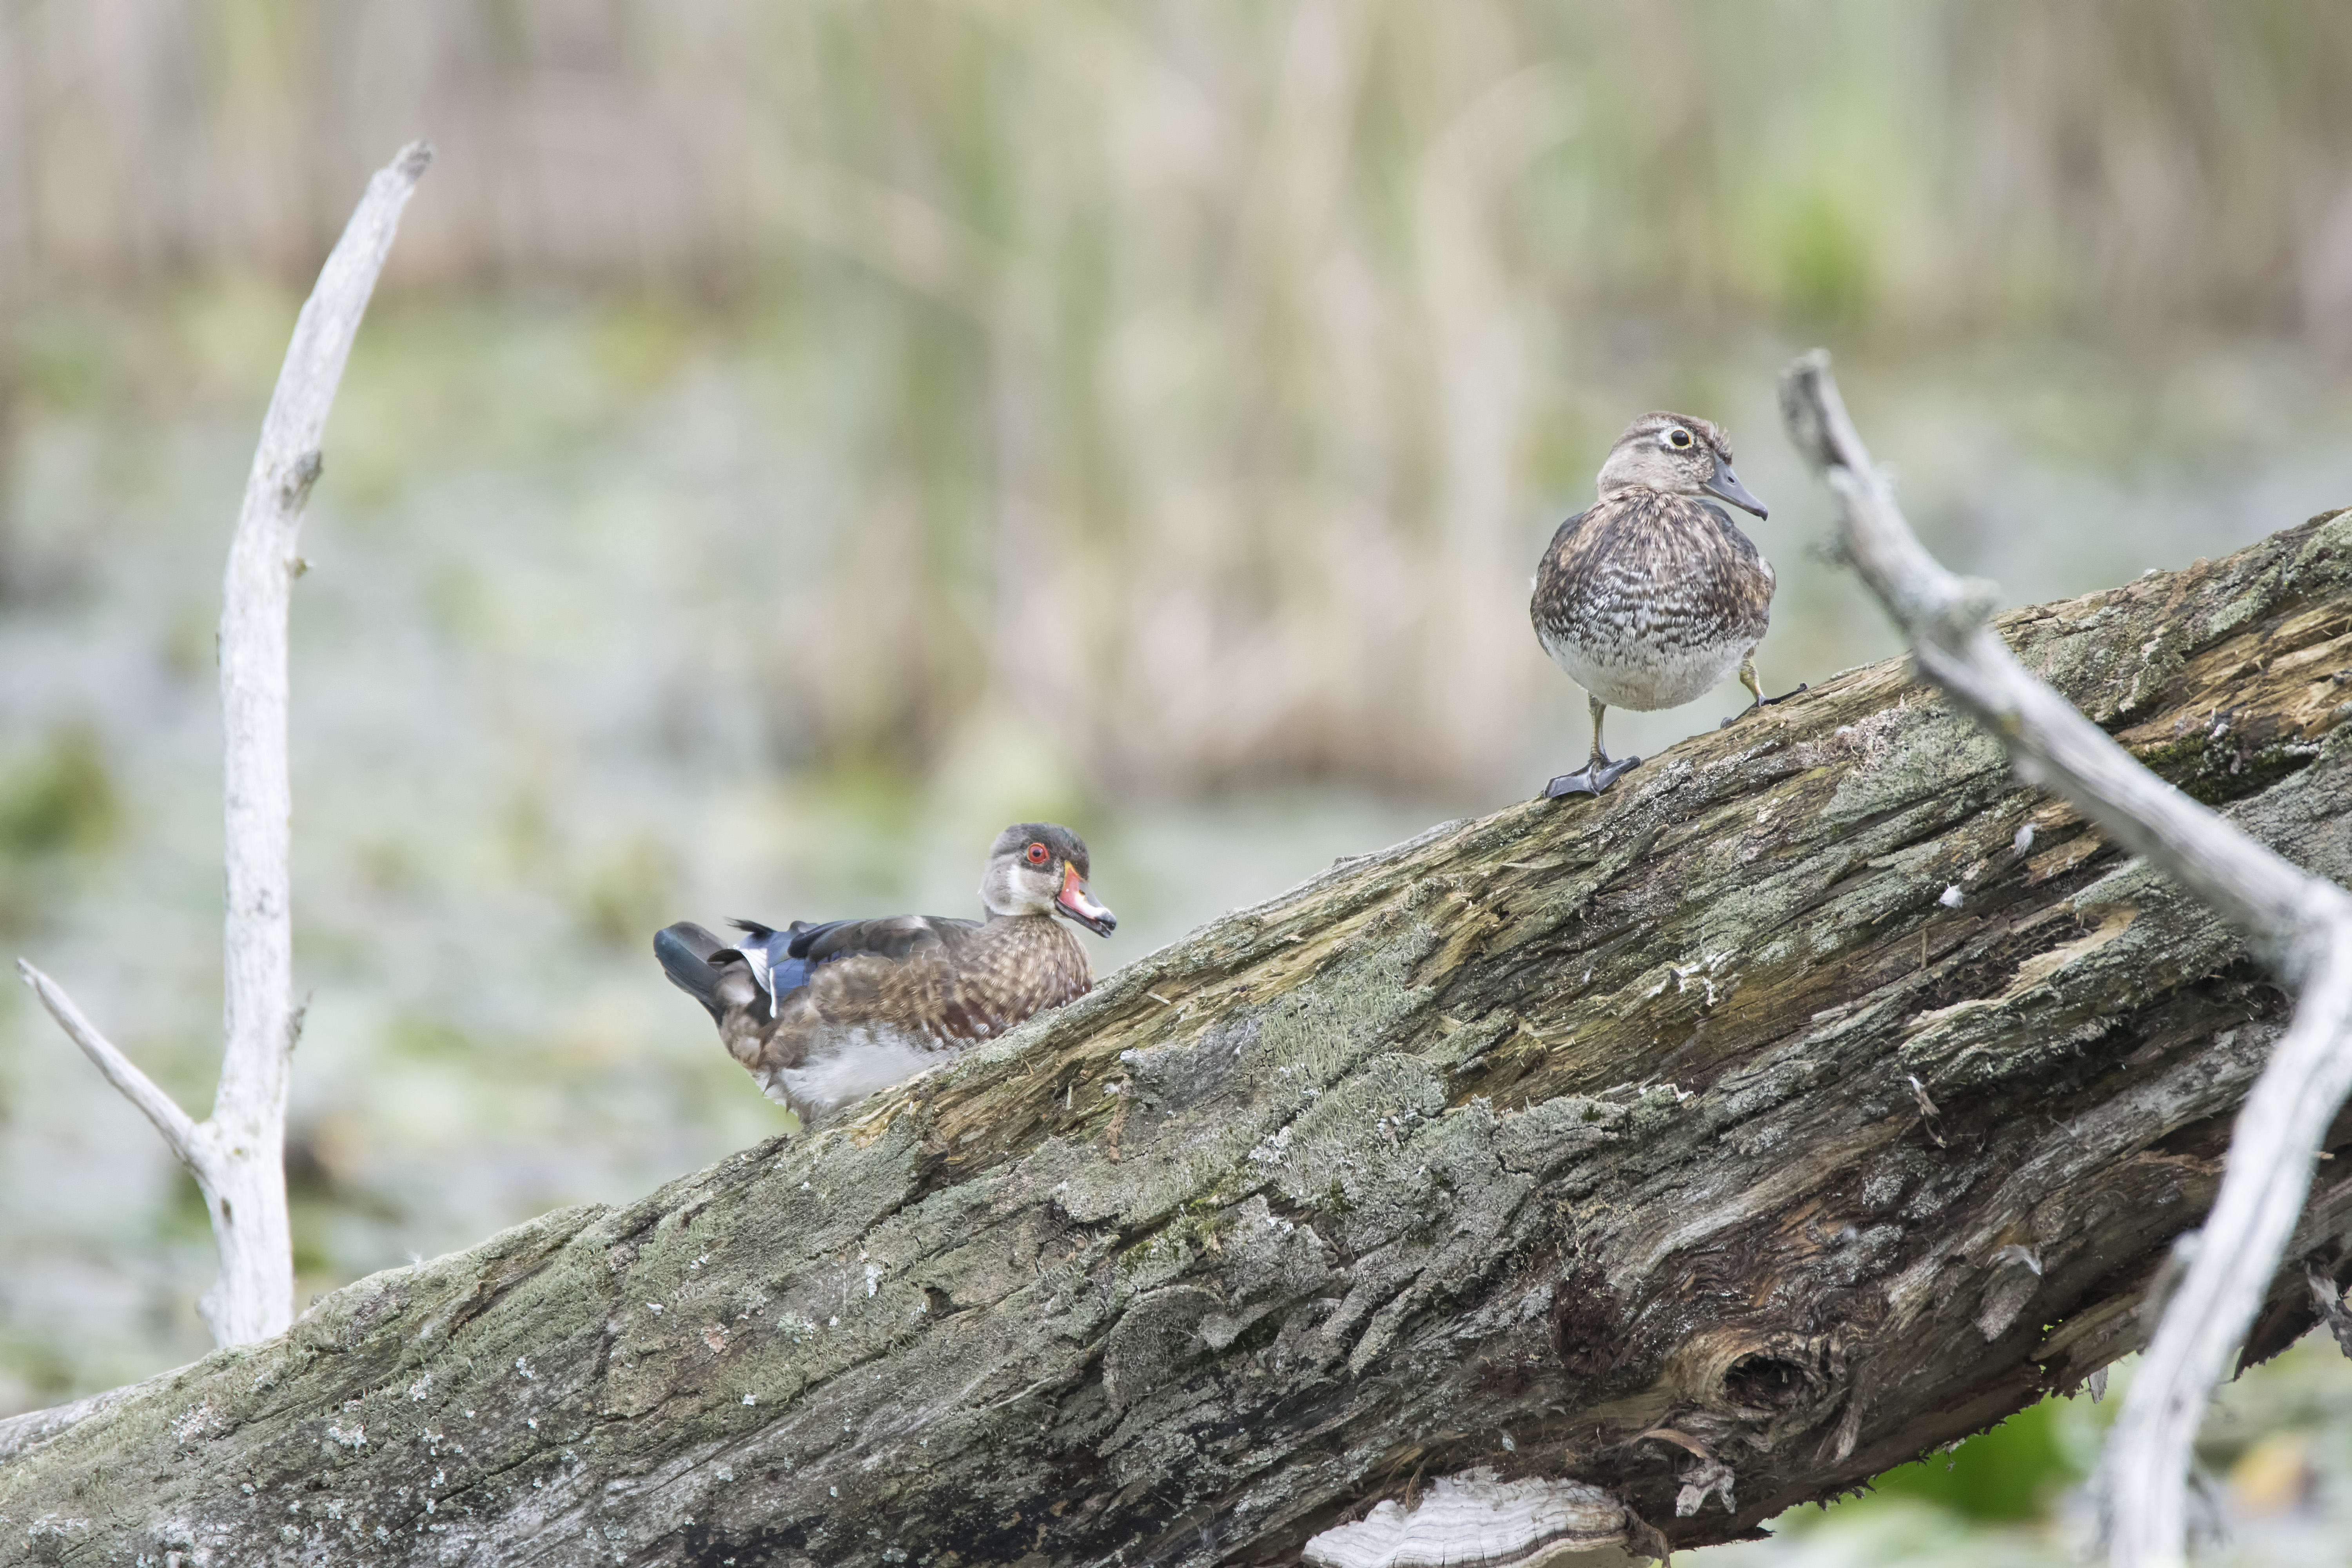
nature, branch, bird, wood, wildlife, beak, fauna, duck, canada, vertebrate, sparrow, quebec, finch, canard, sherbrooke, oiseau, branchu, wren, old world flycatcher, perching bird